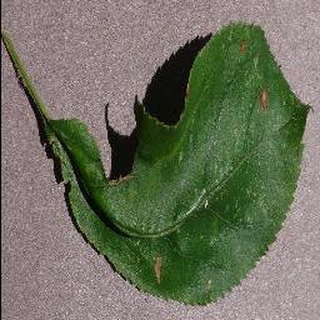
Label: apple_black_rot